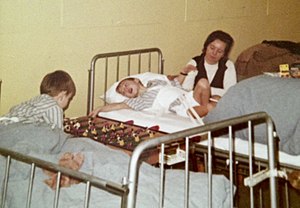
Kysthospitalet på Refsnæs
To børn med Calvé-Legg-Perthes, og en mor, 1972.
To børn med Calvé-legg-Perthes, og mor i 1972.
Kysthospitalet på Refsnæs ved Nyrup Strand på Røsnæs ved Kalundborg, Holbæk Amt, var et kysthospital for kirtelsvage børn. På området lå også Refnæsskolen for synshandicappede børn, der i dag hedder Synscenter Refsnæs.